Jonathan Papelbon

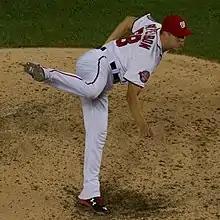
Papelbon with the Nationals

During April, Papelbon started using Metallica's song "For Whom the Bell Tolls" as his entrance music. Papelbon finished the season with 64 games finished (leading the National League), 38 saves, 92 strikeouts, and a 2.44 ERA over 70 innings pitched.